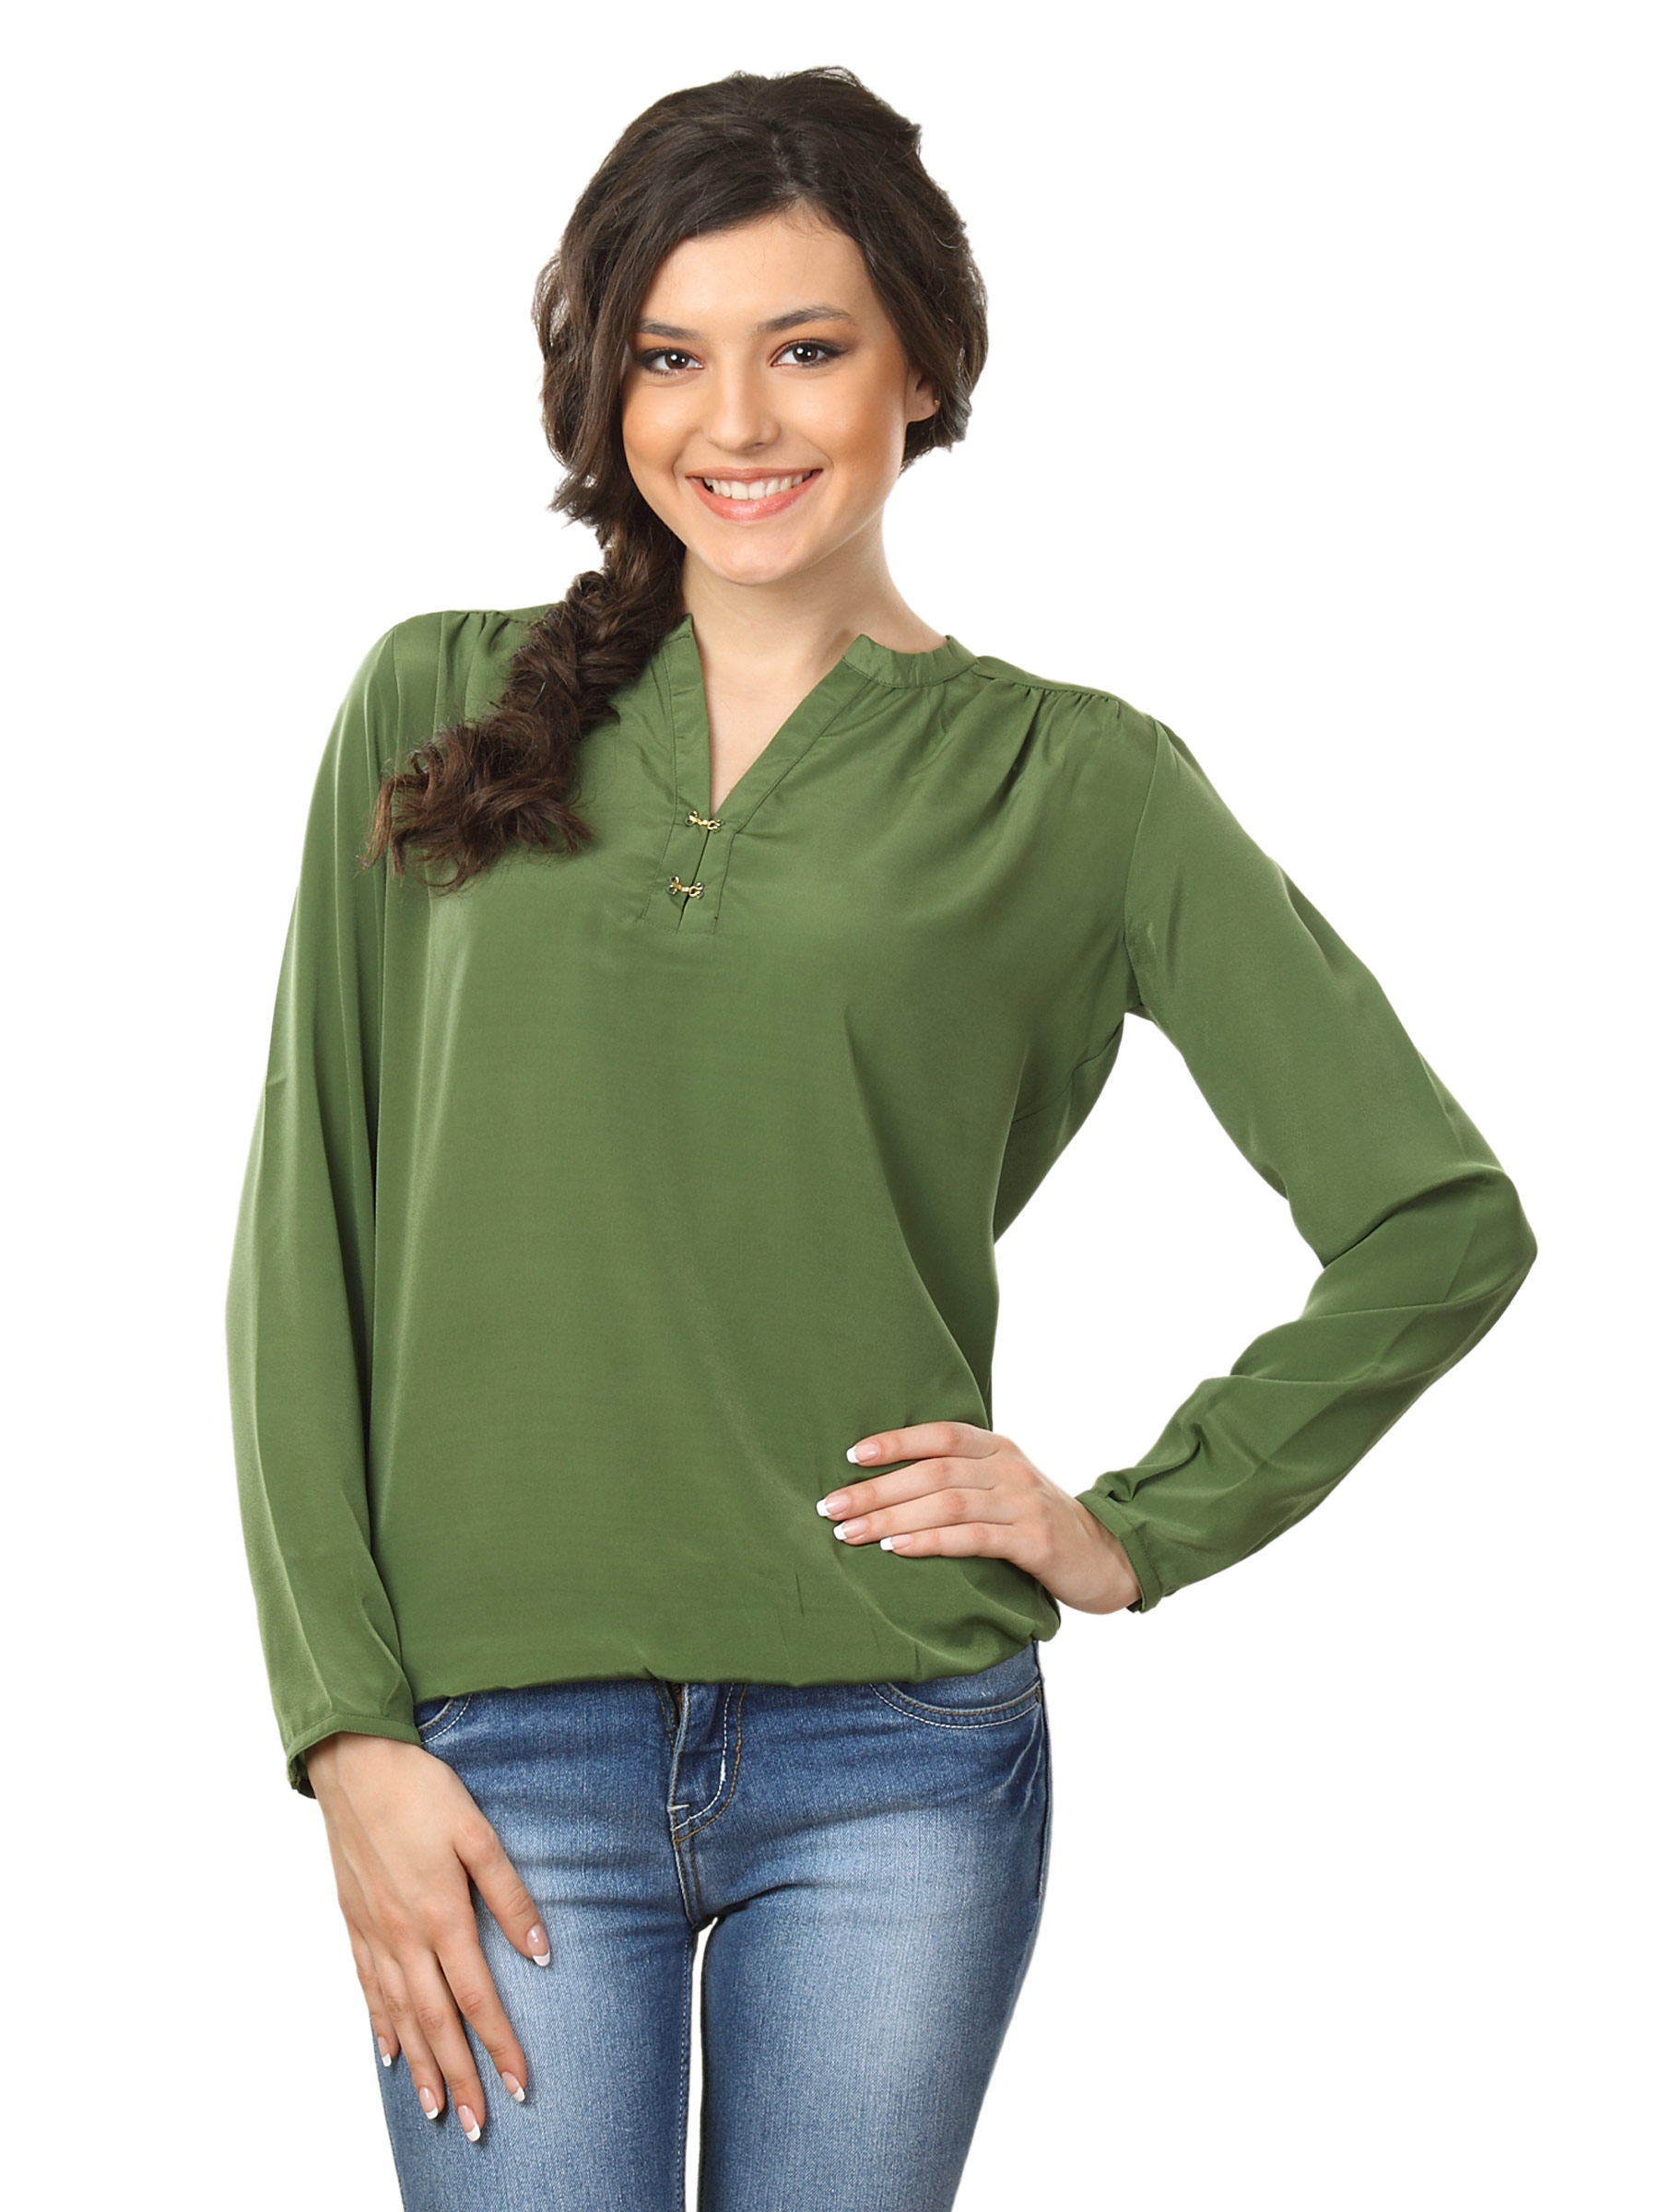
Femella Women Green Top
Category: Apparel / Topwear / Tops
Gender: Women
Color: Green
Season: Summer 2012
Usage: Casual